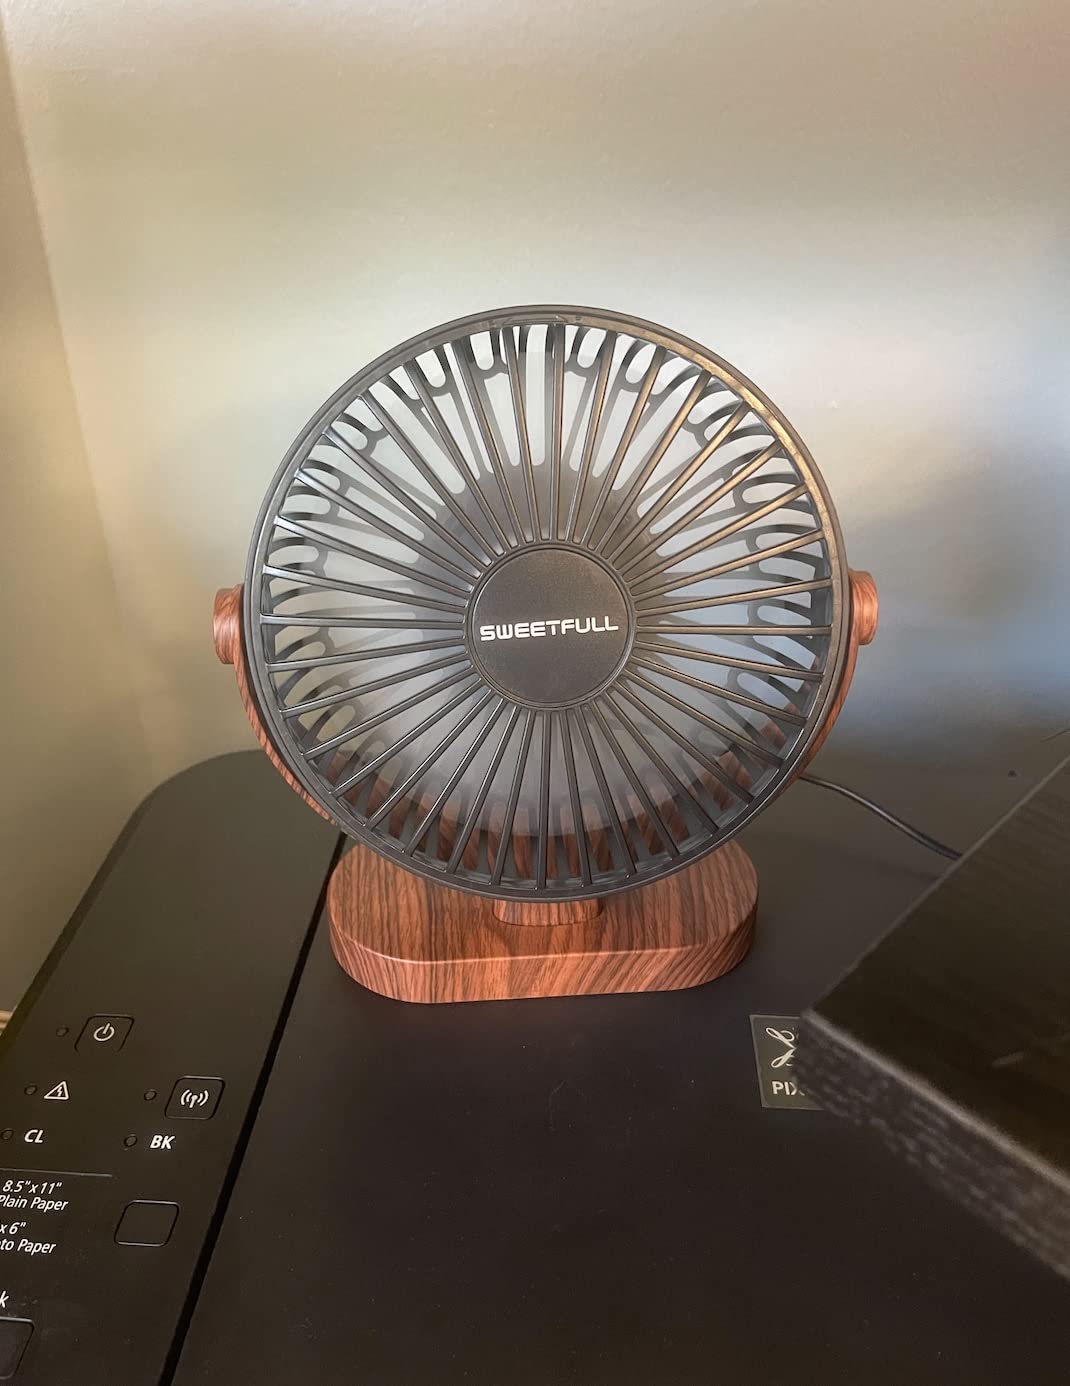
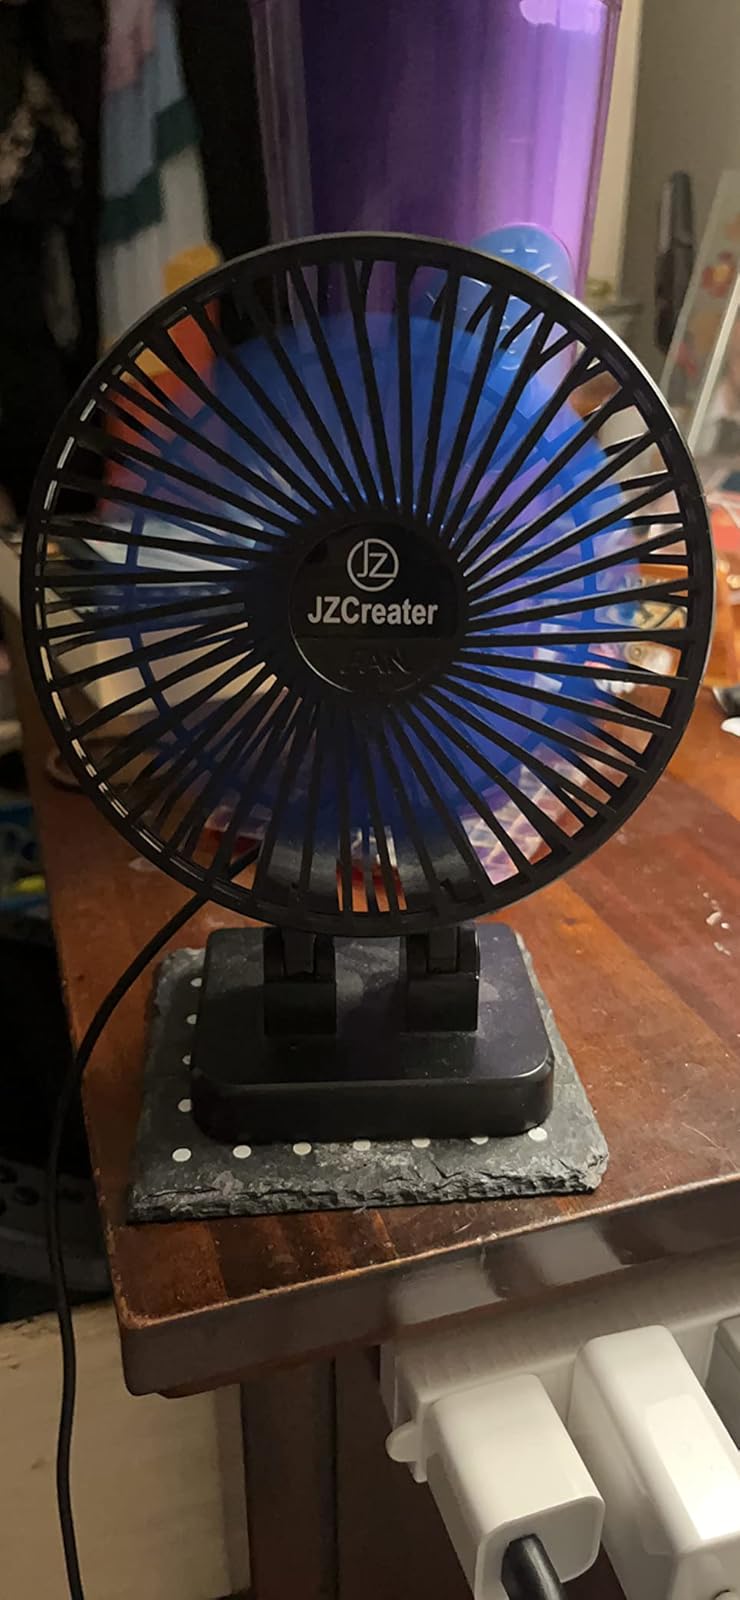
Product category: fan
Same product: no